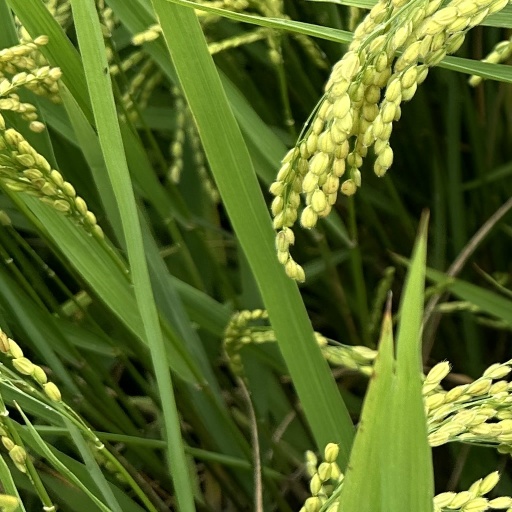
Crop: rice